Lana Turner

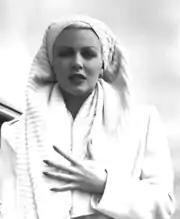
Turner as Cora Smith in "The Postman Always Rings Twice" (1946), considered by many critics to be her career-defining performance

Meanwhile, publicity over Turner's remarriage to Crane led MGM to play up her image as a sex symbol in the comedy "Slightly Dangerous" (1943), with Robert Young, Walter Brennan and Dame May Whitty, in which she portrayed a woman who moves to New York City and poses as the long-lost daughter of a millionaire. Released in the midst of Turner's pregnancy, the film was financially successful but received mixed reviews, with Bosley Crowther of "The New York Times" writing: "No less than four Metro writers must have racked their brains for all of five minutes to think up the rags-to-riches fable ... Indeed, there is cause for suspicion that they didn't even bother to think." Critic Anita Loos praised Turner's performance in the film, writing: "Lana Turner typifies modern allure. She is the vamp of today as Theda Bara was of yesterday. However, she doesn't look like a vamp. She is far more deadly because she lets her audience relax."